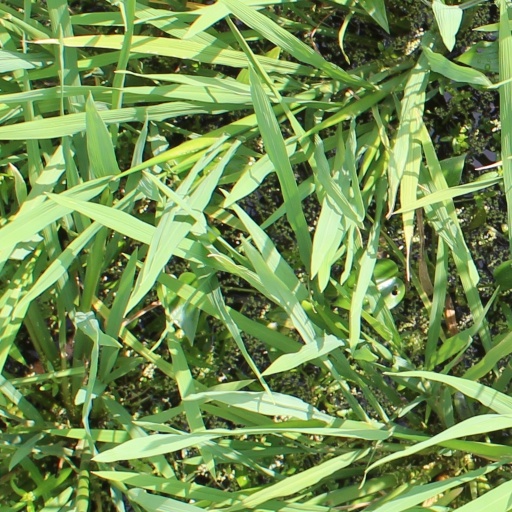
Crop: rice